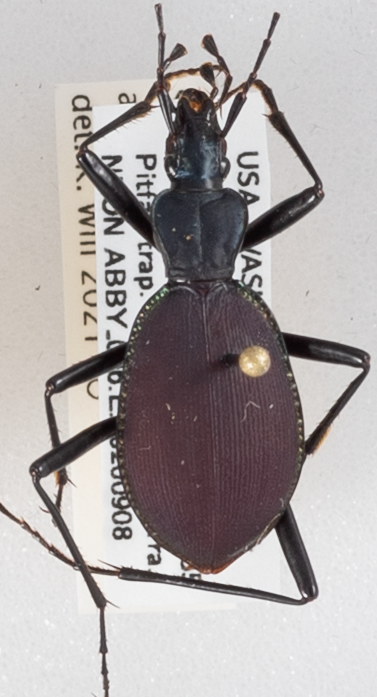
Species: Scaphinotus angusticollis
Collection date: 2020-09-08
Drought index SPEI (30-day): -1.186
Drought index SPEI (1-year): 0.006
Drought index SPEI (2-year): -2.09